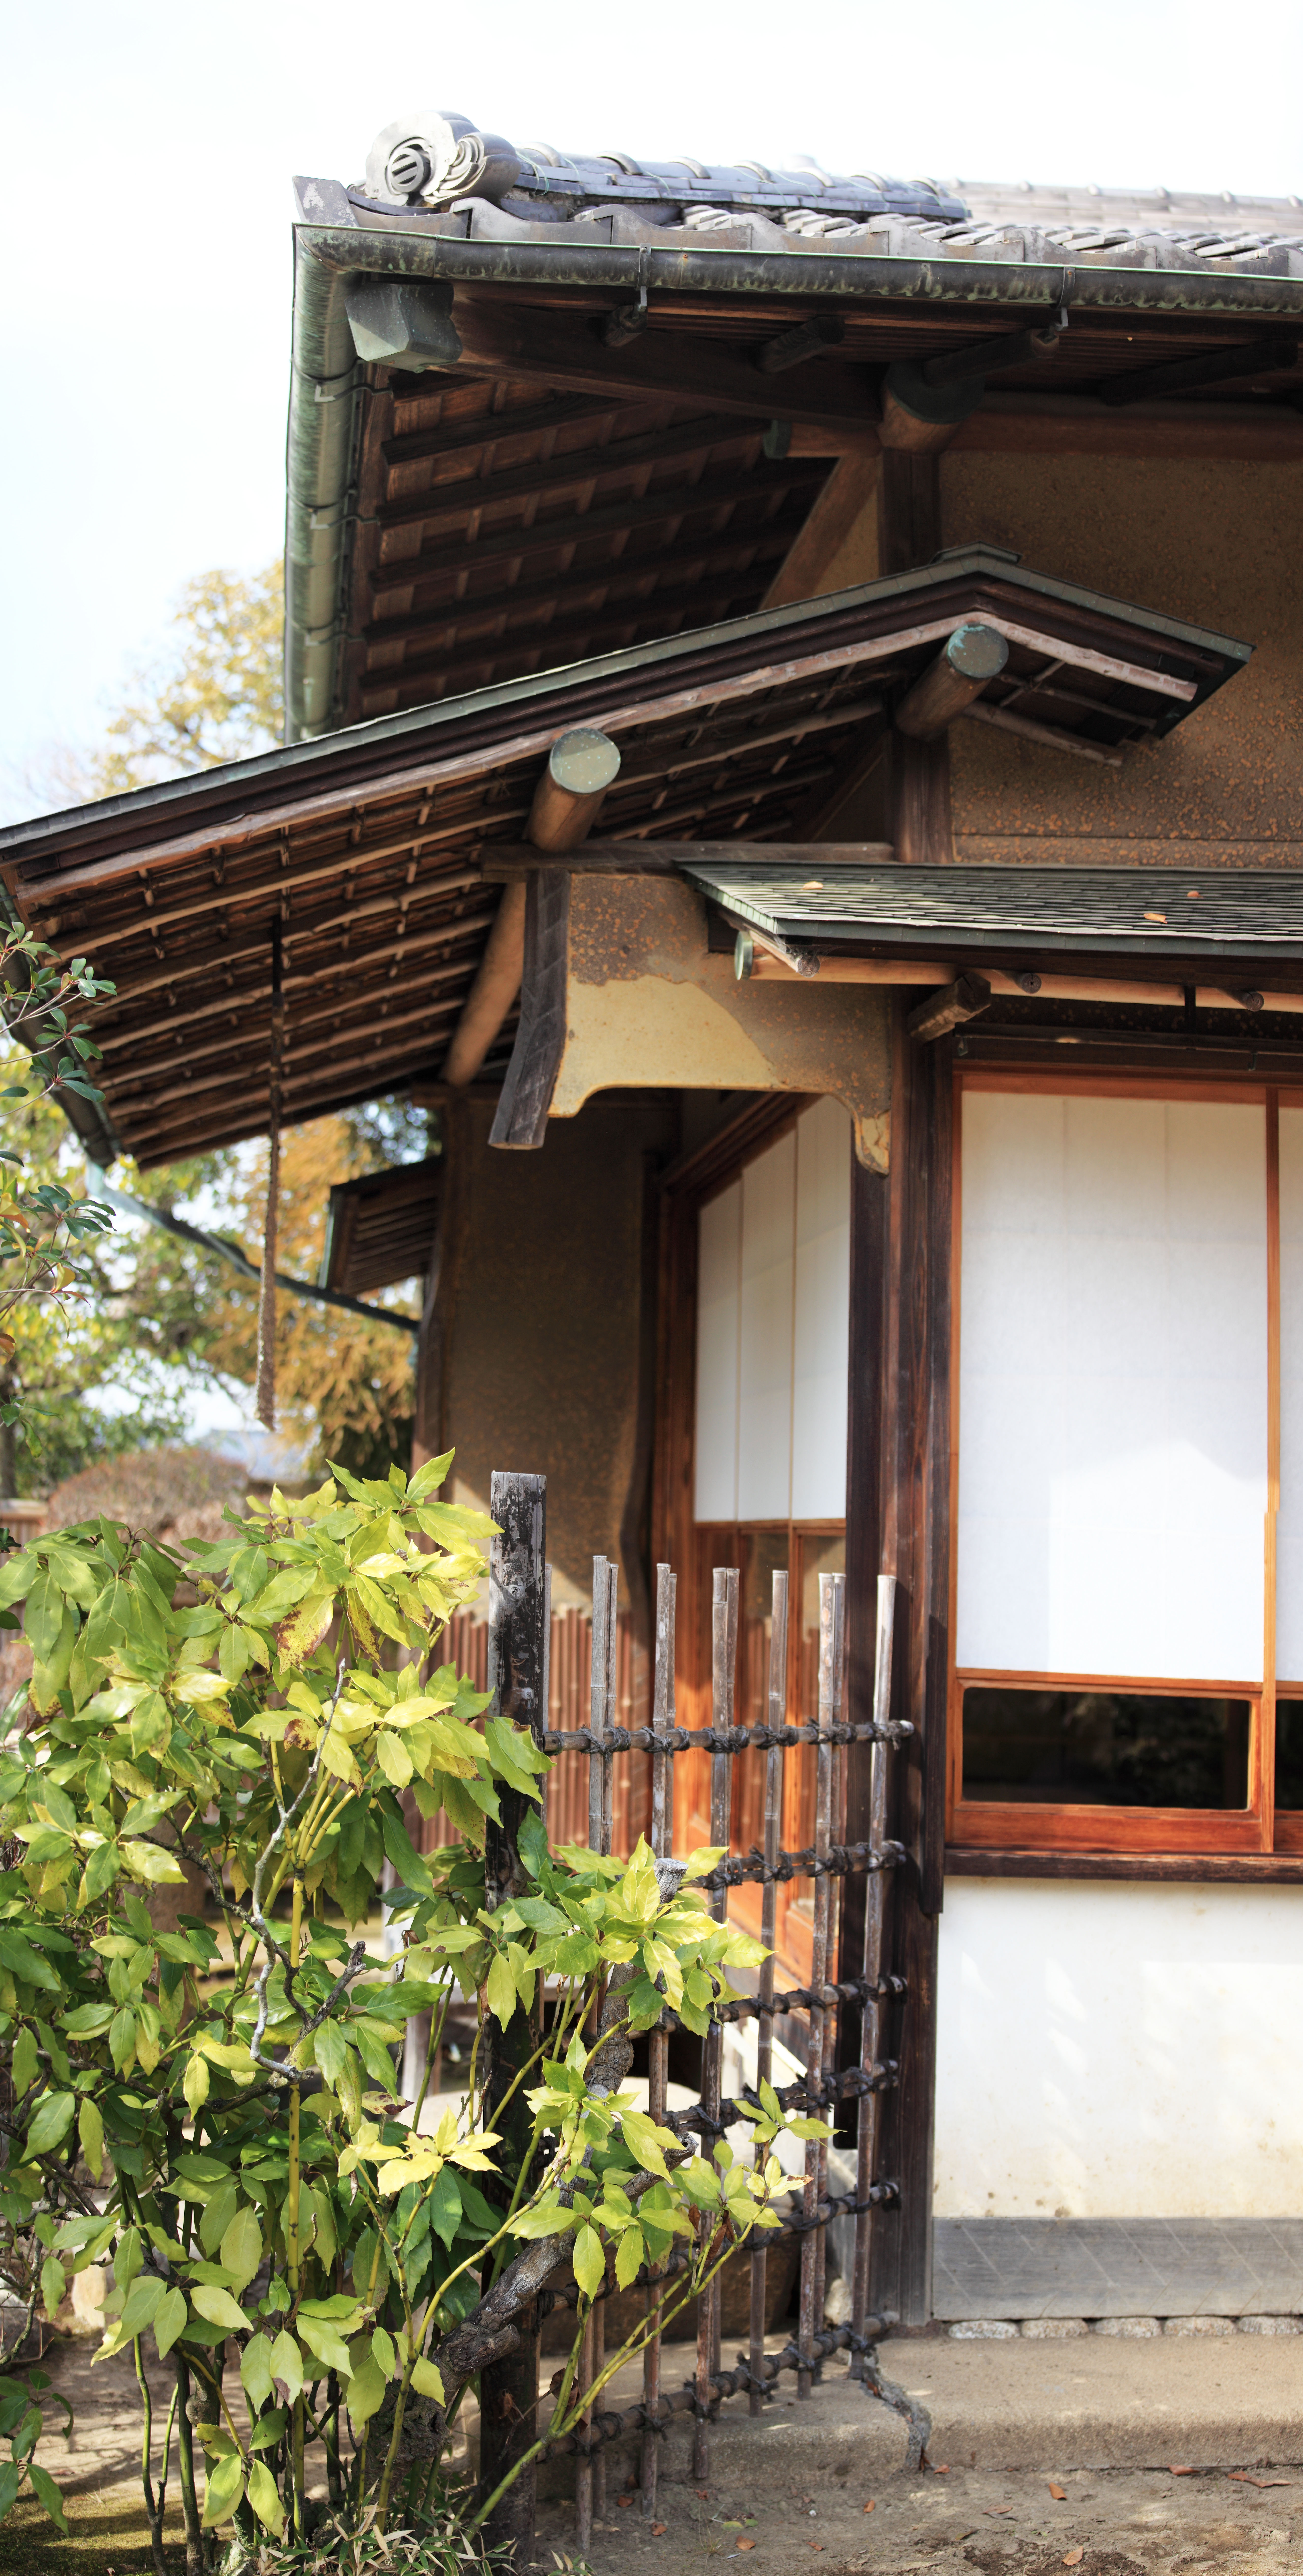
wood, house, roof, building, home, panorama, village, shack, high, museum, cottage, facade, exterior, memorial, cool image, design, japanese, photomerge, 5d, style, hires, i, markii, traditional, pano, hi, res, resolution, stitch, saitama, hikigun, tohyama, kawajimamachi, outdoor structure